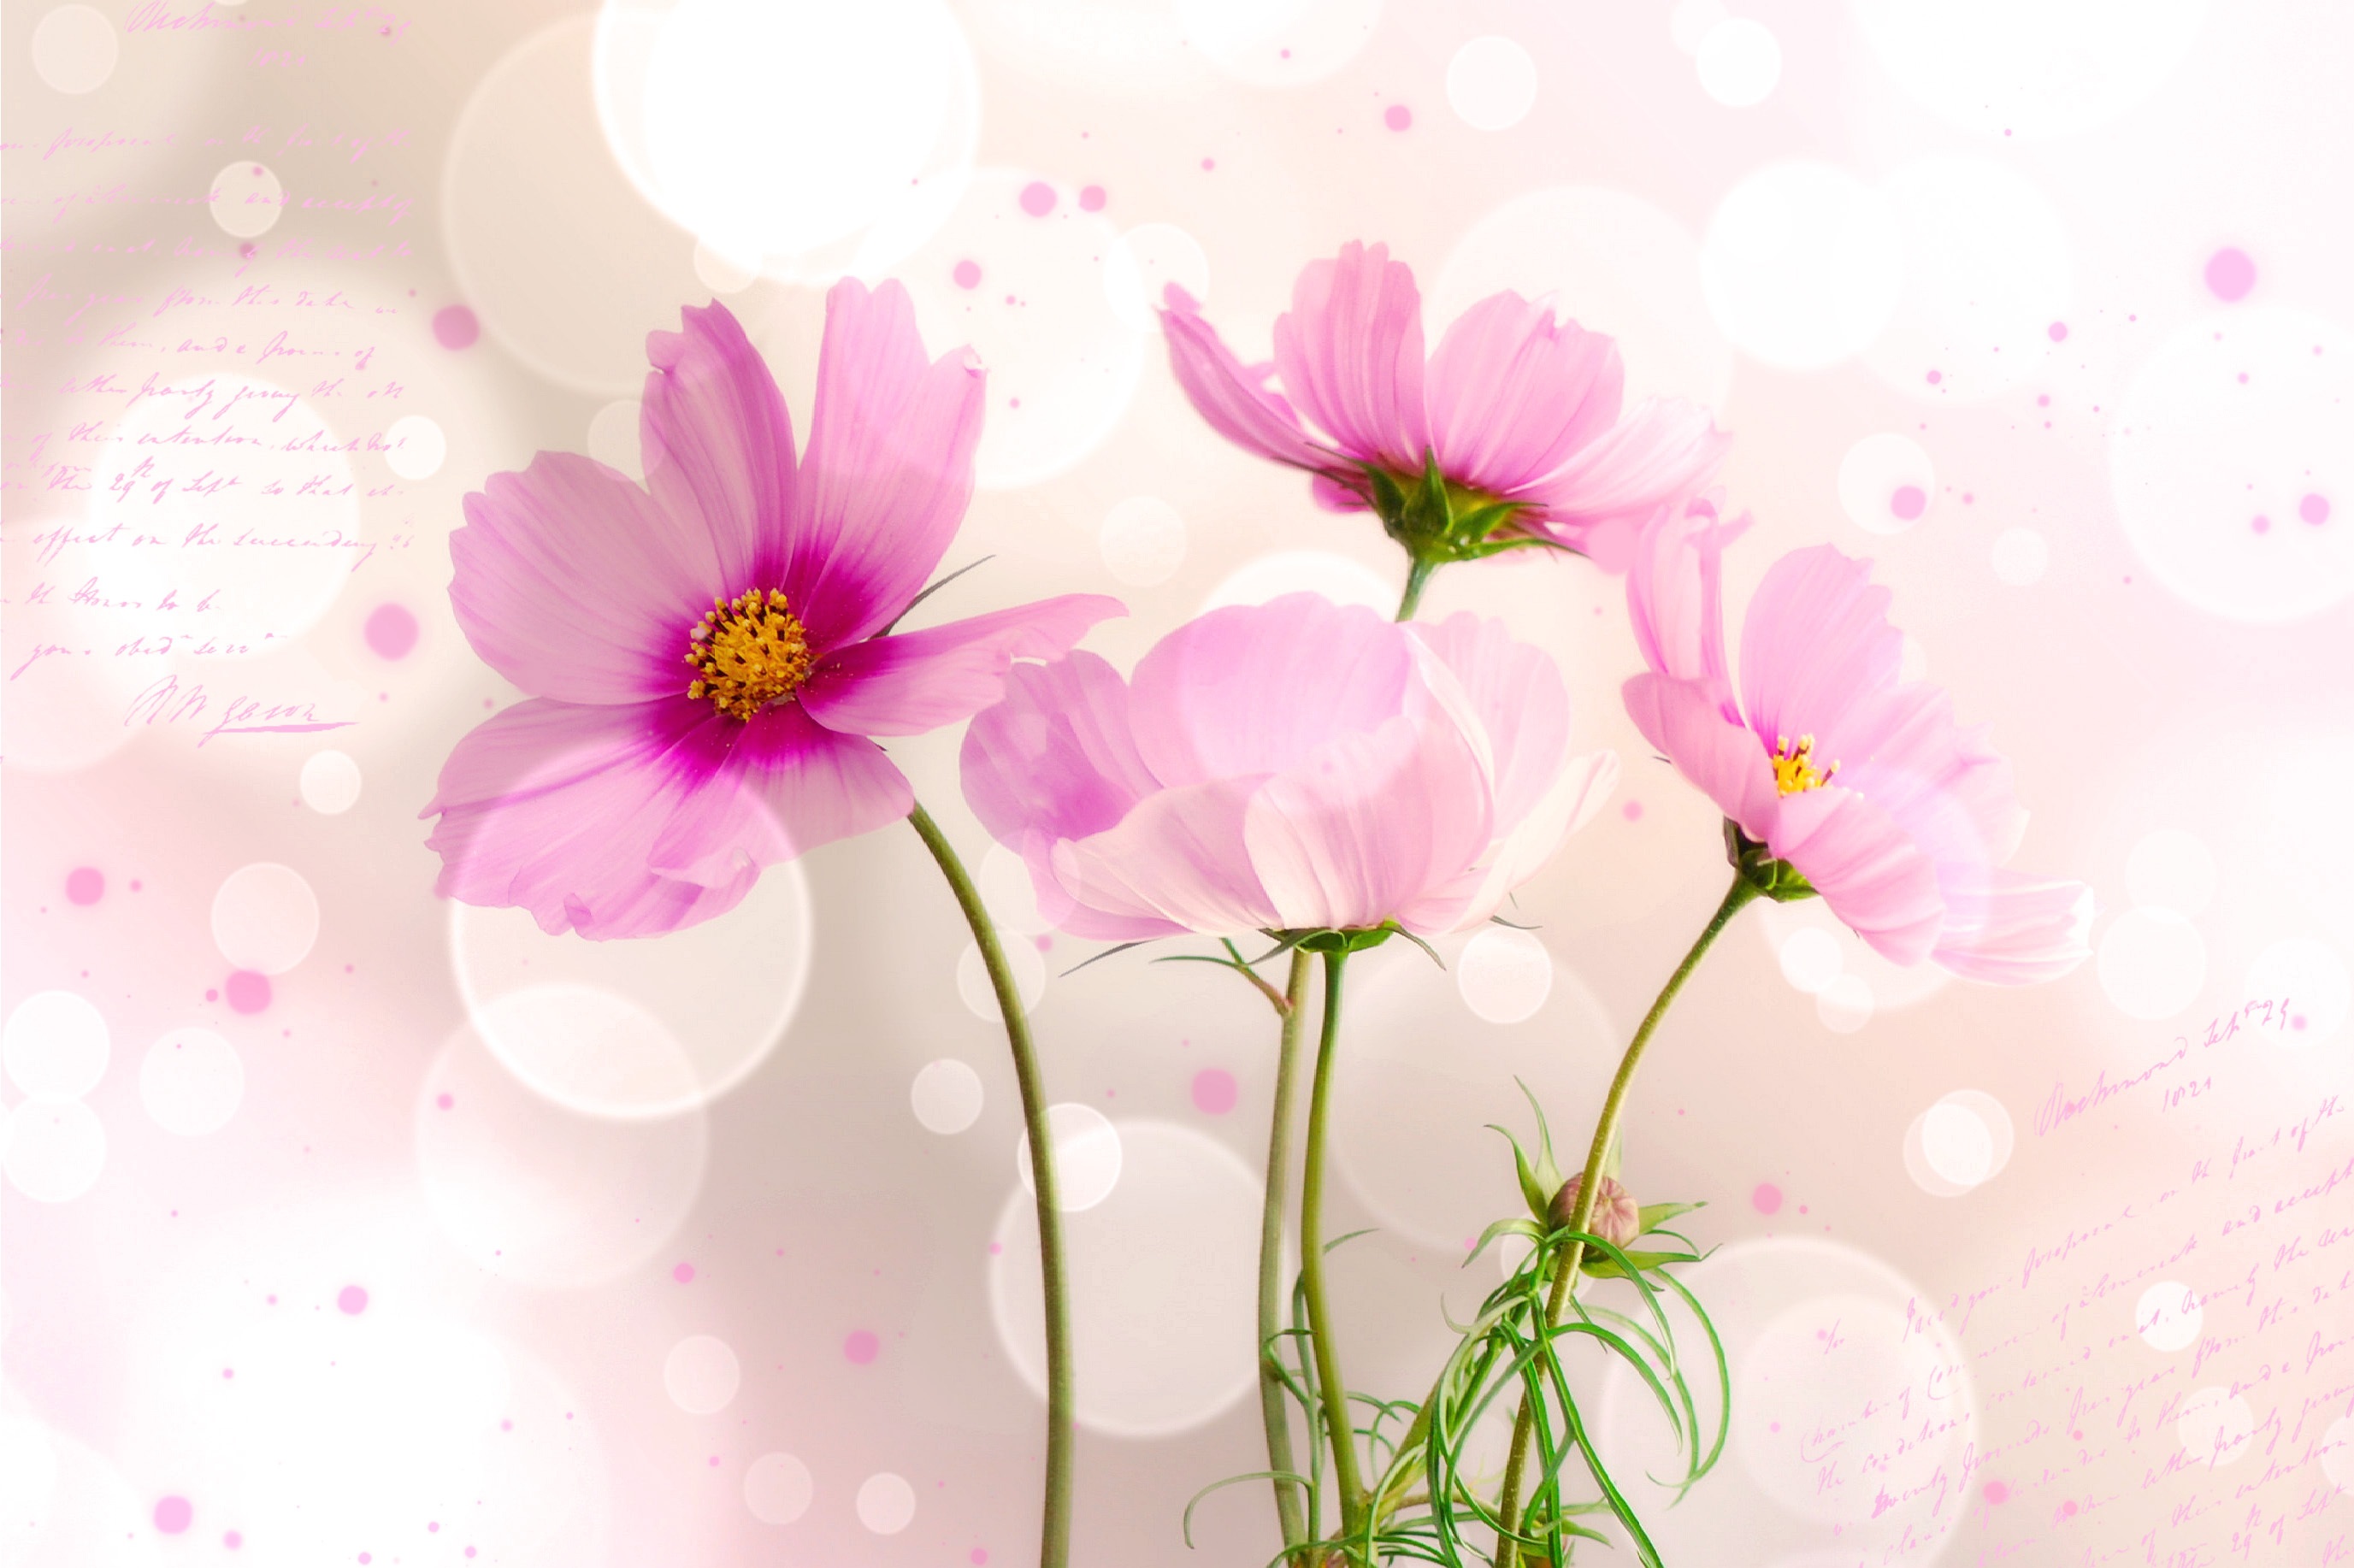
blossom, plant, flower, petal, pink, flora, flowers, font, magenta, floristry, macro photography, kosmee, flowering plant, daisy family, flower bouquet, land plant, garden cosmos